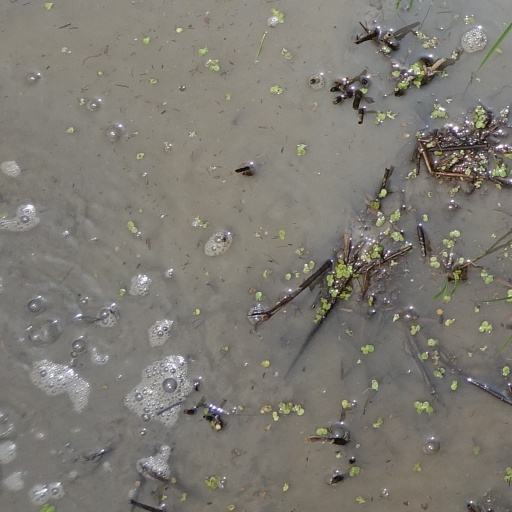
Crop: rice